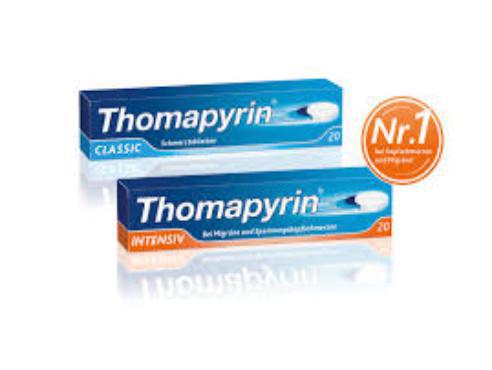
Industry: Medical